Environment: real
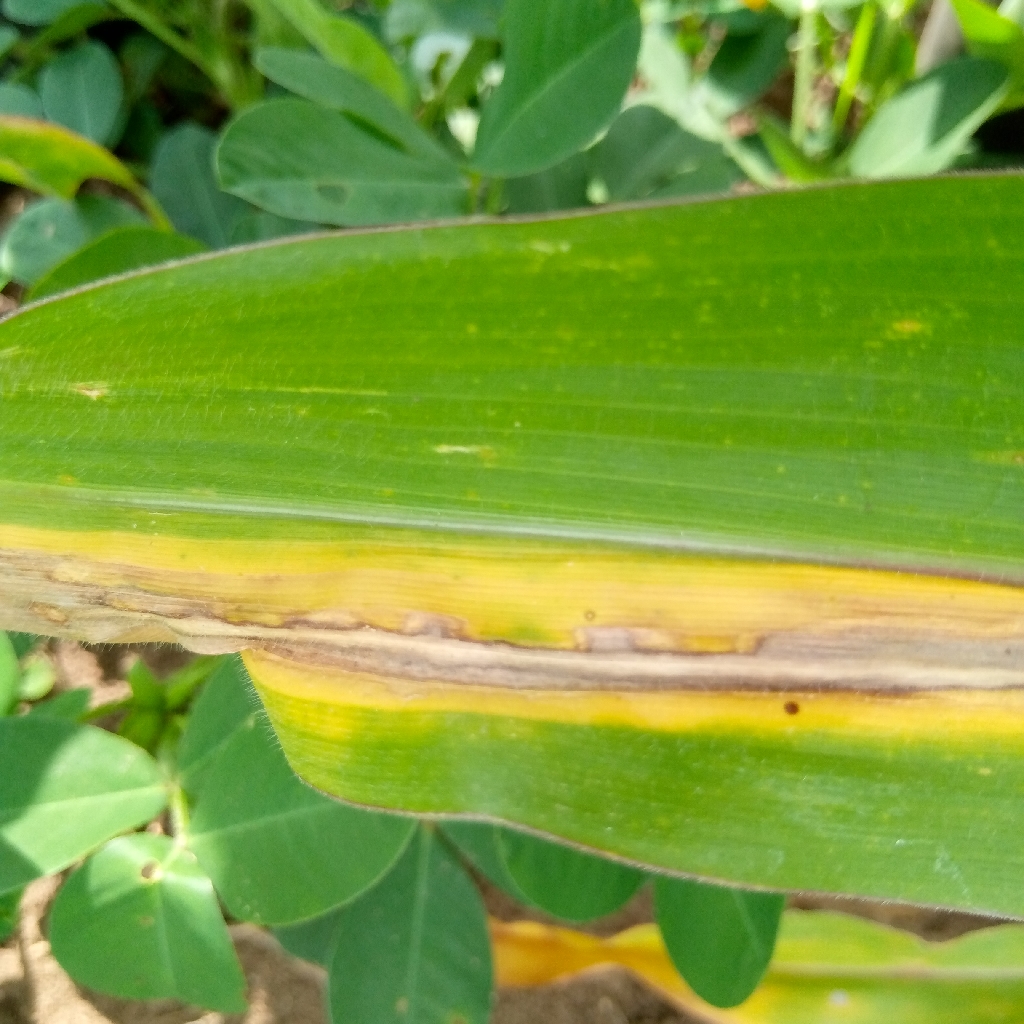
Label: northern_corn_leaf_blight